Pauline O'Neill (suffrage leader)

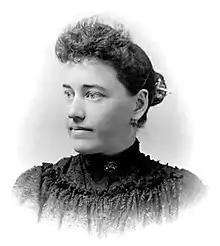

Pauline Marie O'Neill (née Schindler; January 13, 1865 – January 12, 1961) was an American suffragist and legislator. In addition to her personal accomplishments, she is remembered as the widow of William Owen "Buckey" O'Neill.